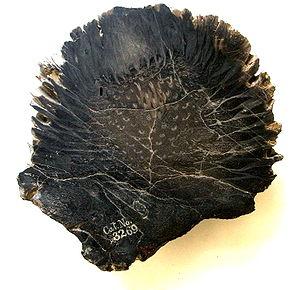
Les Bennettitales sont un ordre éteint de plantes à graines, apparu durant la période du Trias et disparu dans la plupart des régions vers la fin du Crétacé, à l'exception de la Tasmanie et de l'Australie où certains Bennettitales semblent avoir survécu jusqu'à l'Oligocène. Certains ont été caractérisés par des troncs épais et des feuilles composées pennées, ayant une ressemblance superficielle avec les Cycas, mais différant essentiellement par la disposition des stomates.
L’histoire évolutive des végétaux est un processus de complexification croissante, depuis les premières algues, en passant par les bryophytes, les lycopodes et les fougères, jusqu'aux complexes gymnospermes et angiospermes actuels. Bien que les végétaux plus primitifs continuent de prospérer, particulièrement dans leur milieu d'origine, chaque nouveau degré d'organisation évolue et développe de nouvelles capacités qui lui permettent de mieux s'adapter à de nouveaux milieux.